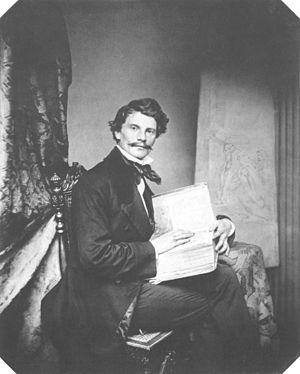
L'école de Munich est le nom donné au groupe de peintres actifs à Munich autour de l'académie des beaux-arts de Munich du milieu du XIXᵉ siècle, jusqu'au début du XXᵉ siècle. Elle se caractérise par son naturalisme et son style clair-obscur. Ses thèmes de prédilection sont le paysage, le portrait, la peinture de genre, la peinture d'histoire et la nature morte.